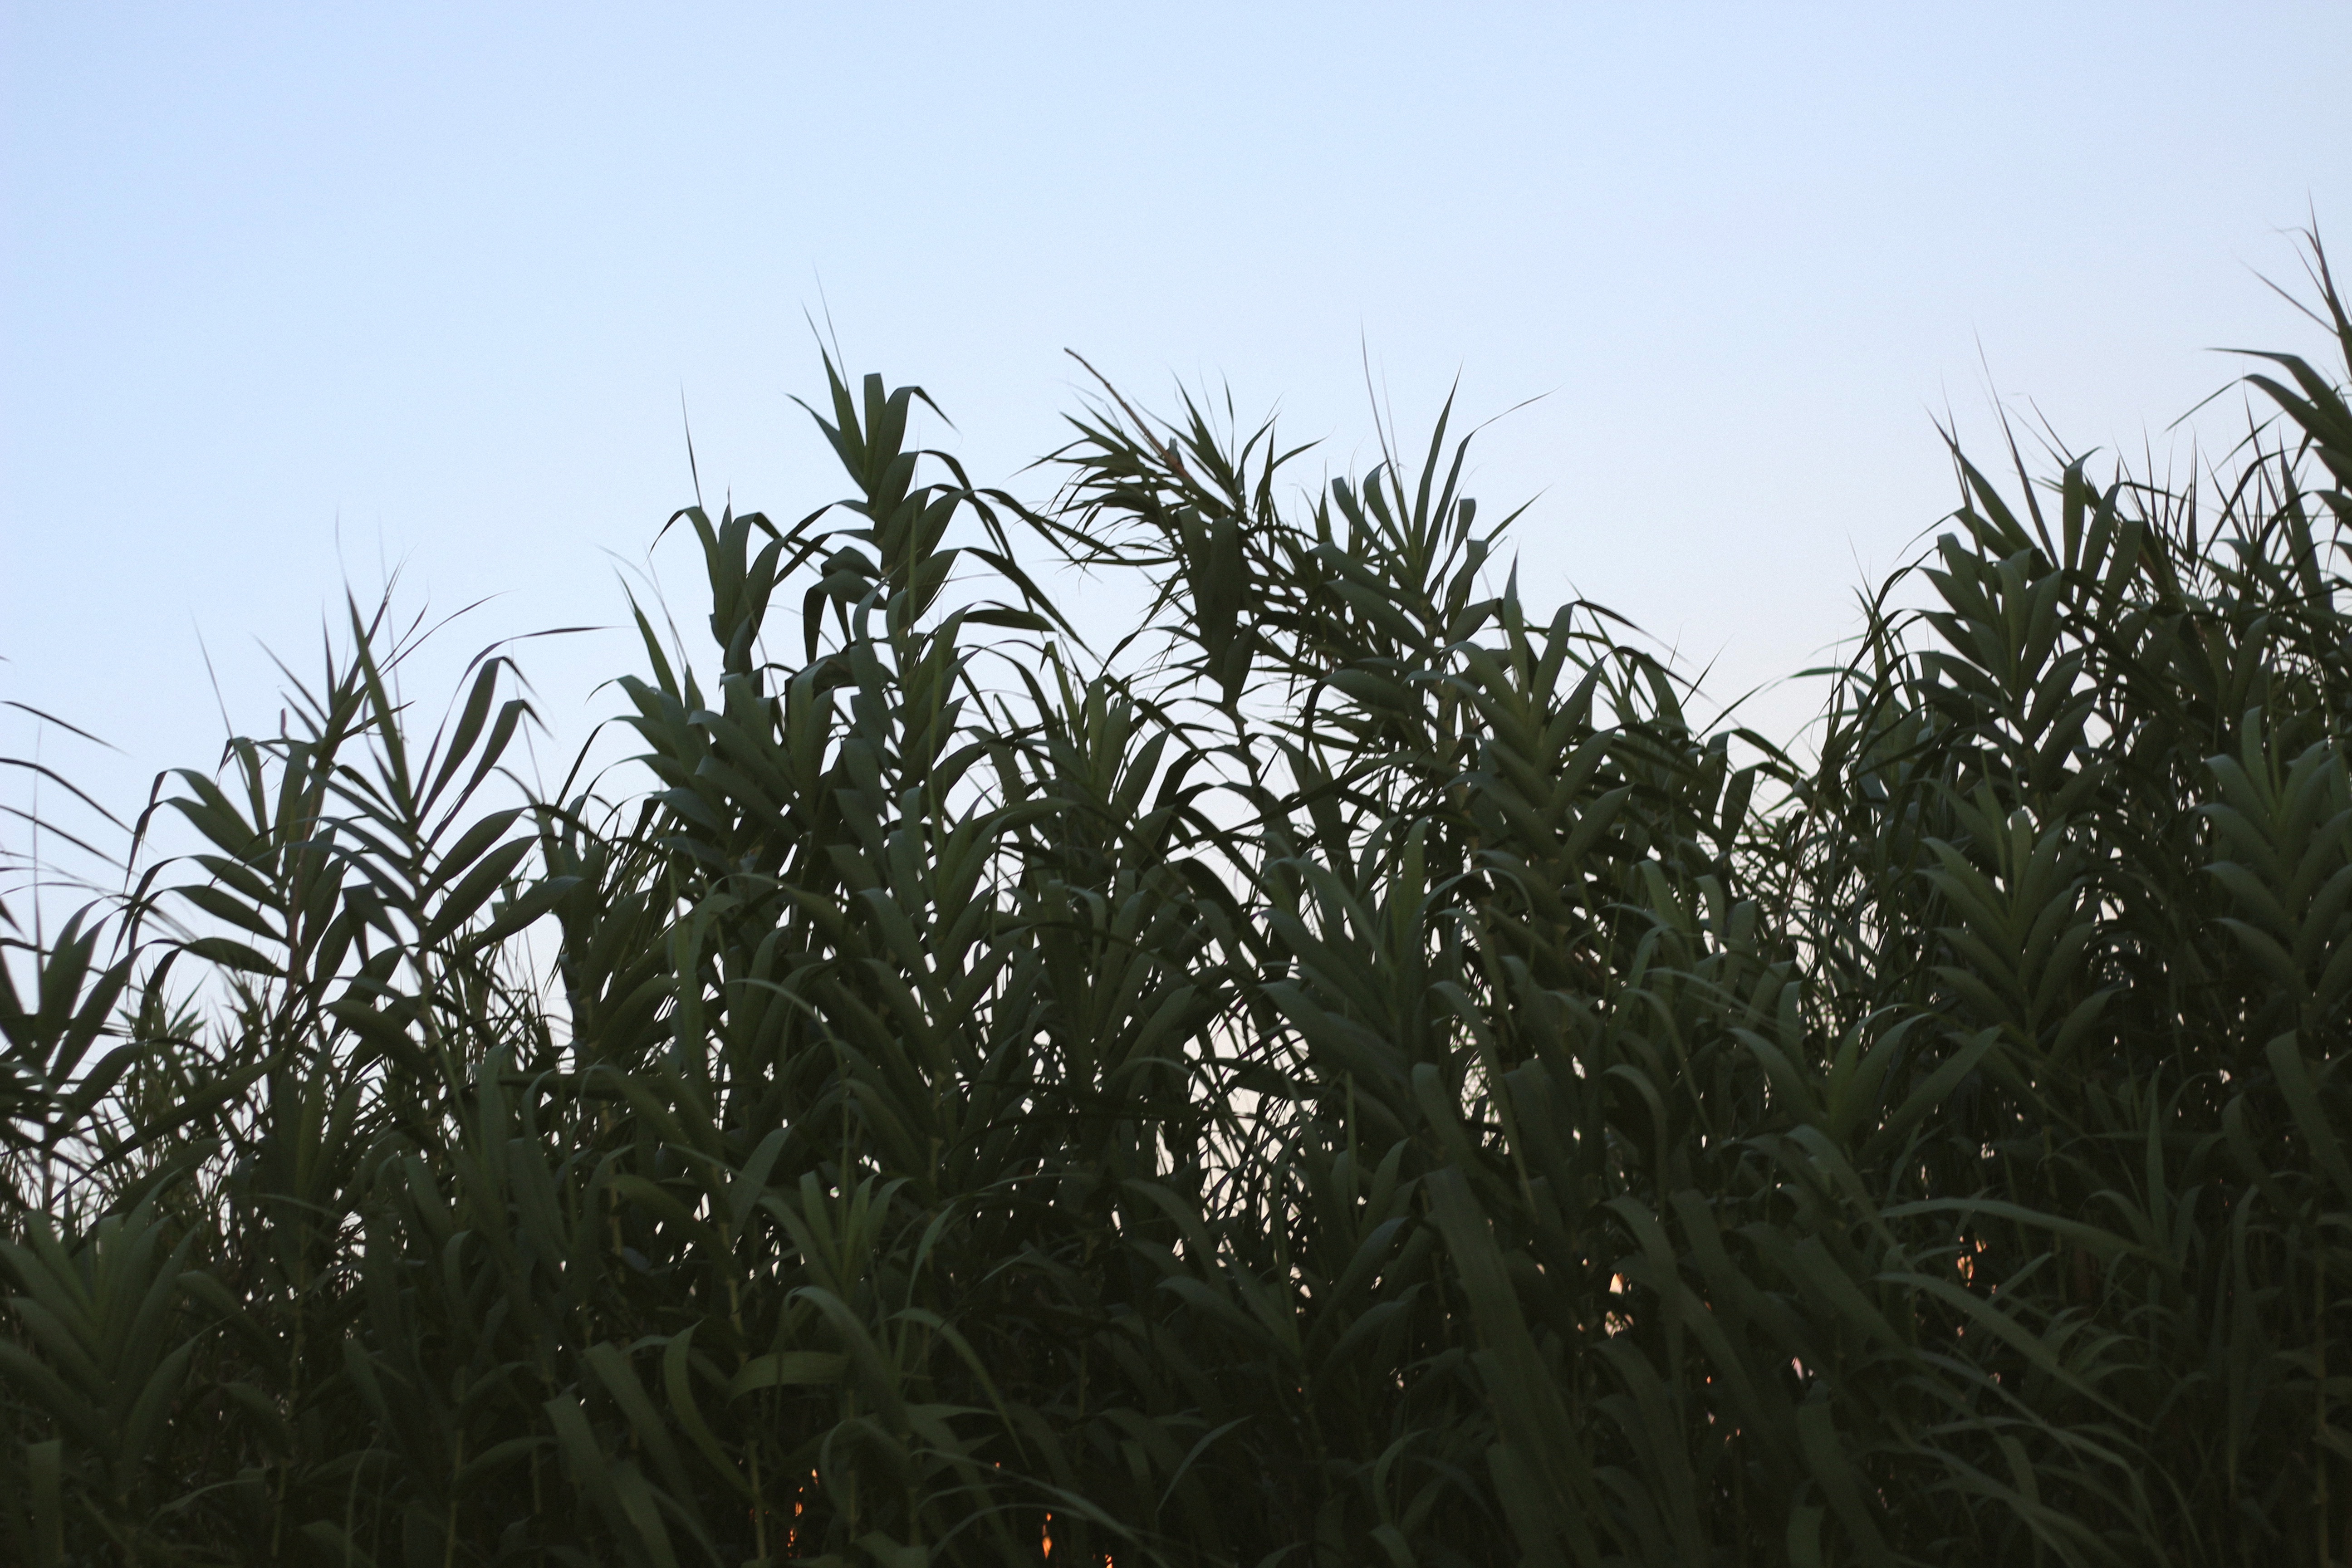
tree, nature, grass, branch, plant, sky, field, sunlight, morning, leaf, flower, wind, green, crop, botany, agriculture, flora, plantation, grass family, phragmites, arecales, palm family